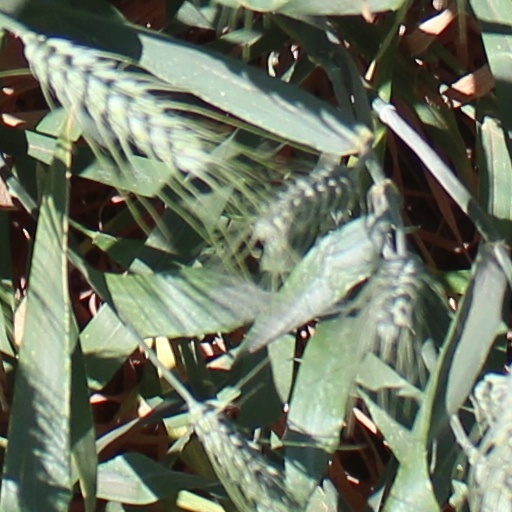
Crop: wheat